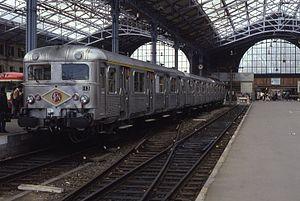
Les établissements Carel Fouché & Cie étaient une entreprise de construction de matériel roulant ferroviaire française créée en 1904, dont les usines se trouvaient notamment à Petite-Synthe, à Aubevoye et au Mans.